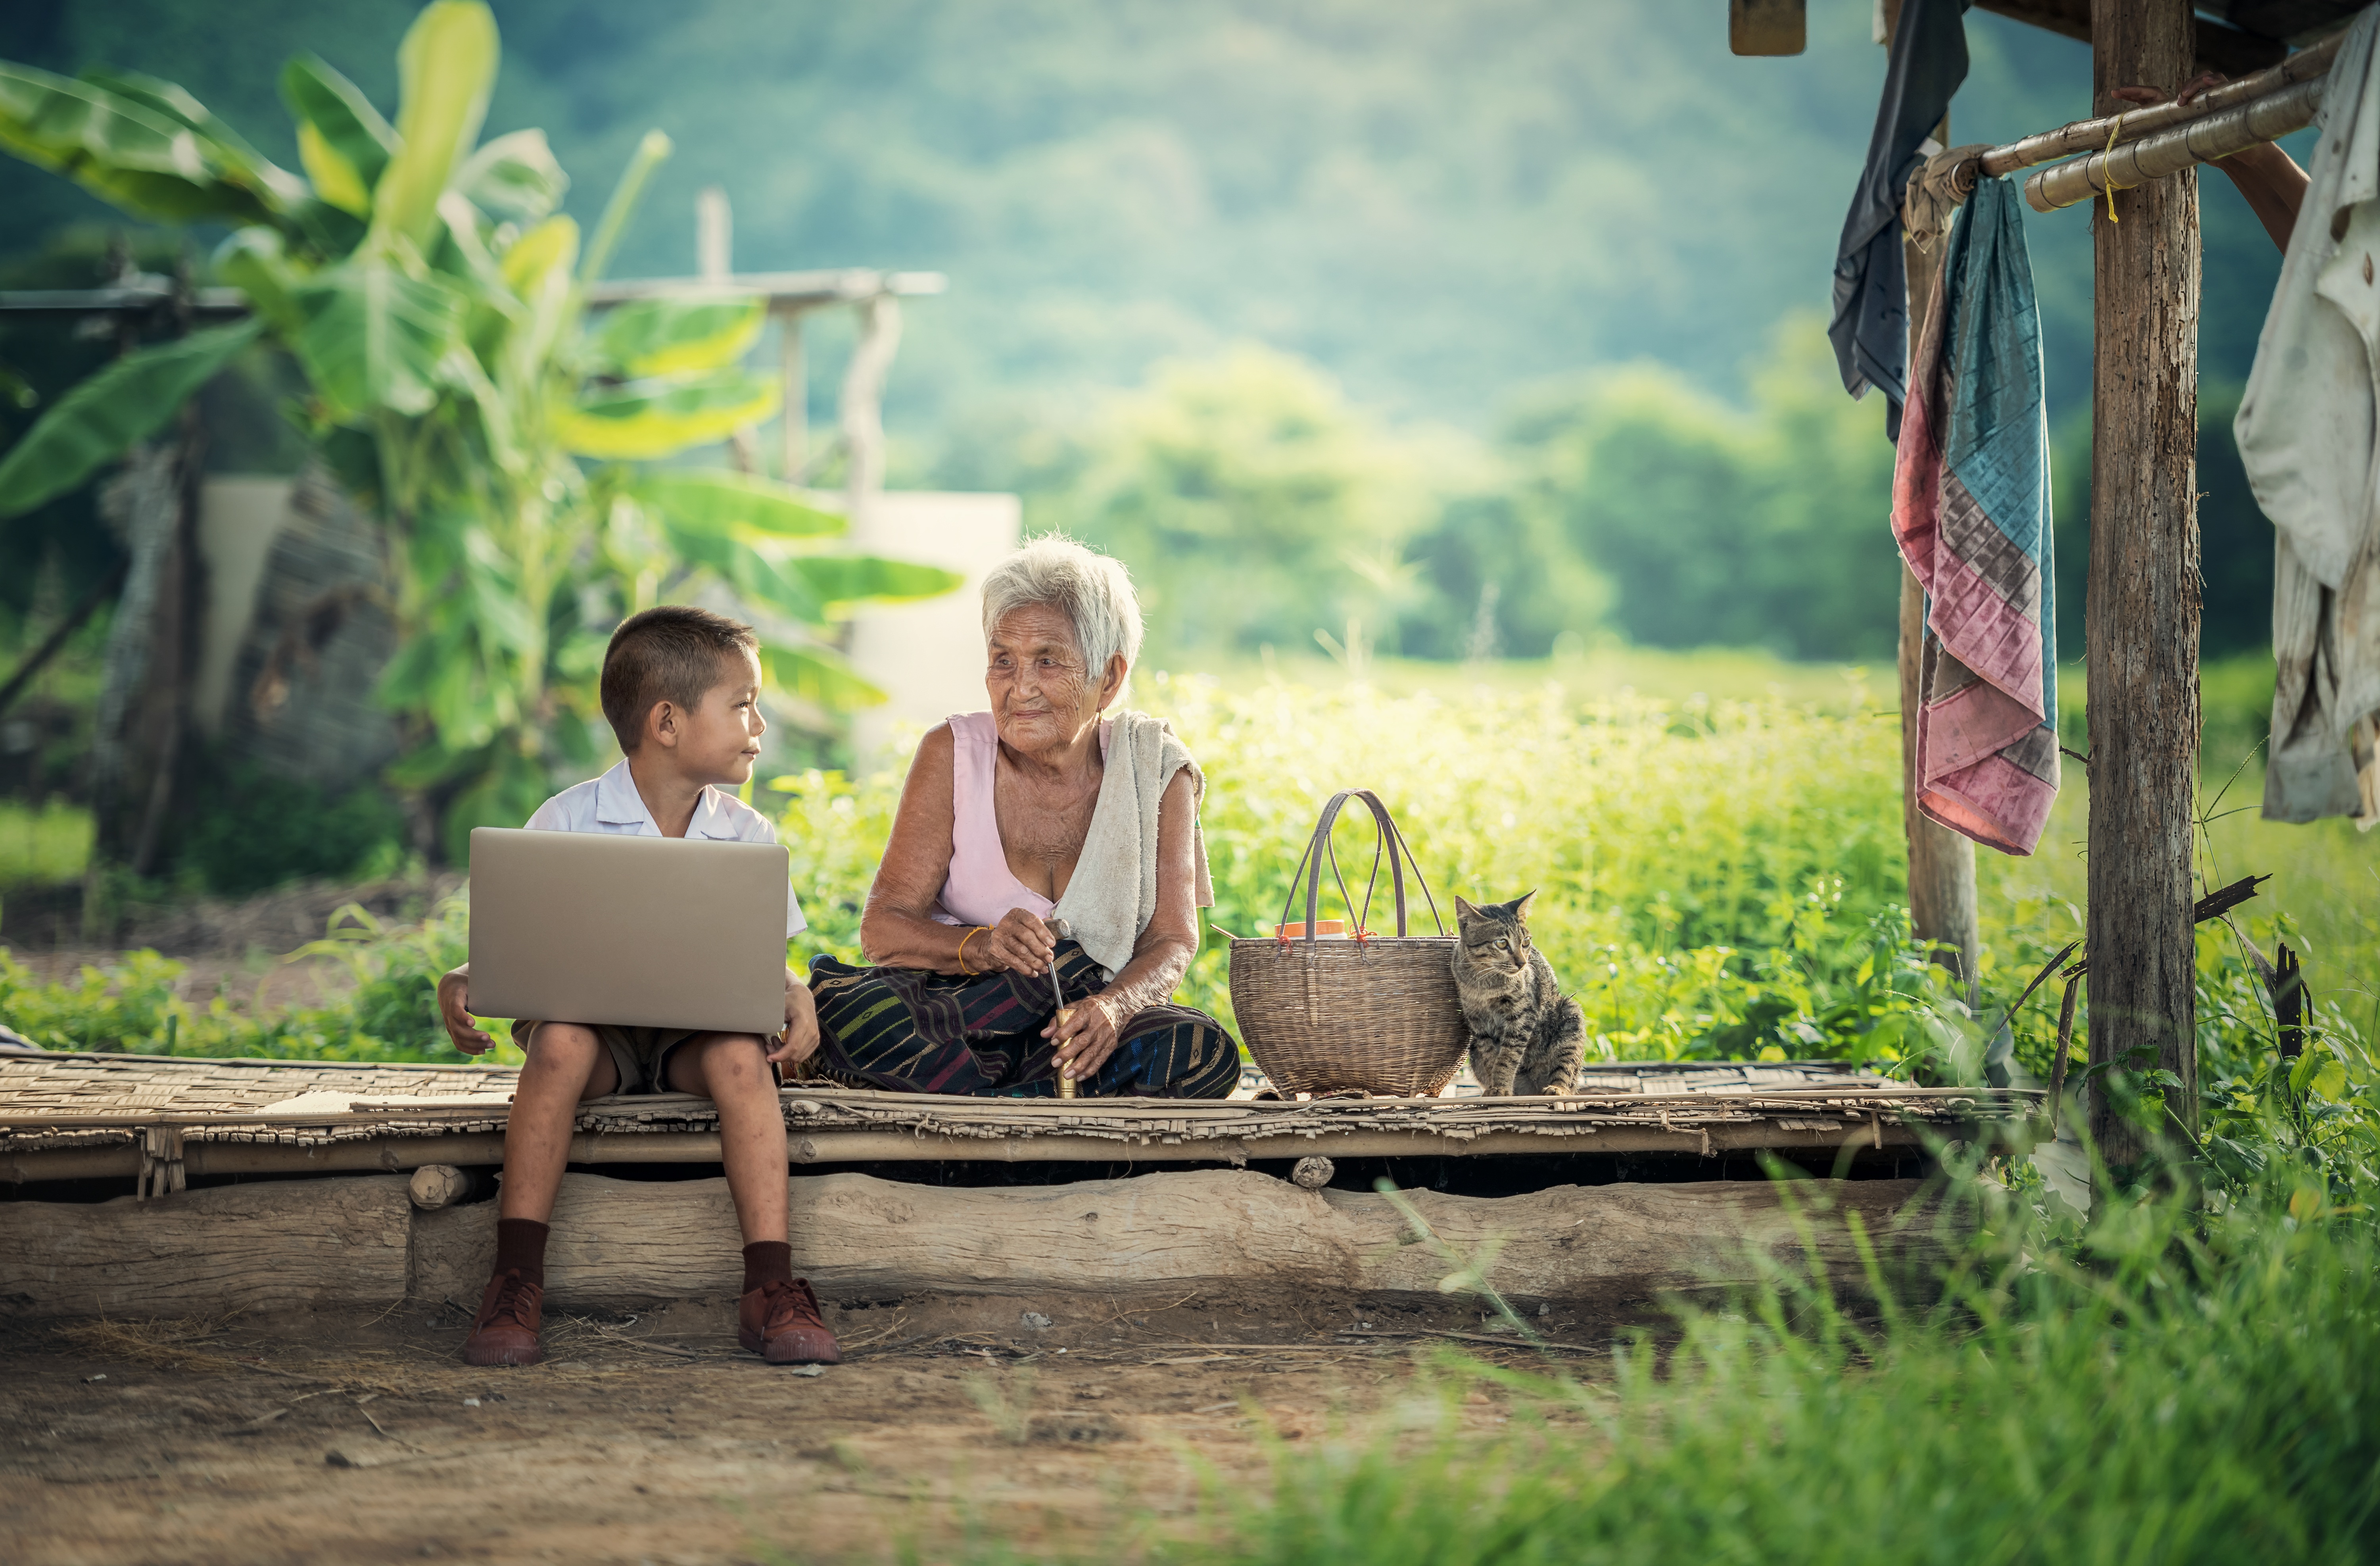
laptop, nature, outdoor, people, woman, technology, countryside, seat, view, meeting, internet, portrait, green, phone, park, backyard, communication, asia, professional, freedom, lifestyle, thailand, grandmother, farmer, vietnamese, face, outside, family, kids, ceremony, happy, happiness, relationship, talking, boys, cambodia, photograph, school, laos, togetherness, adult, online, dear, indonesian, hobbies, myanmar burma, pathetic, the game, study of, the business, the computer, doing work